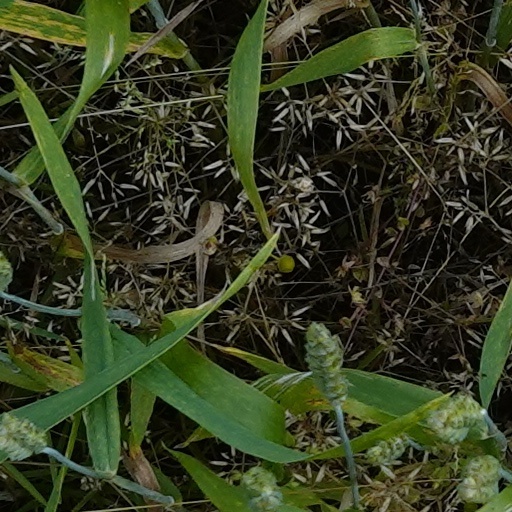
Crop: wheat